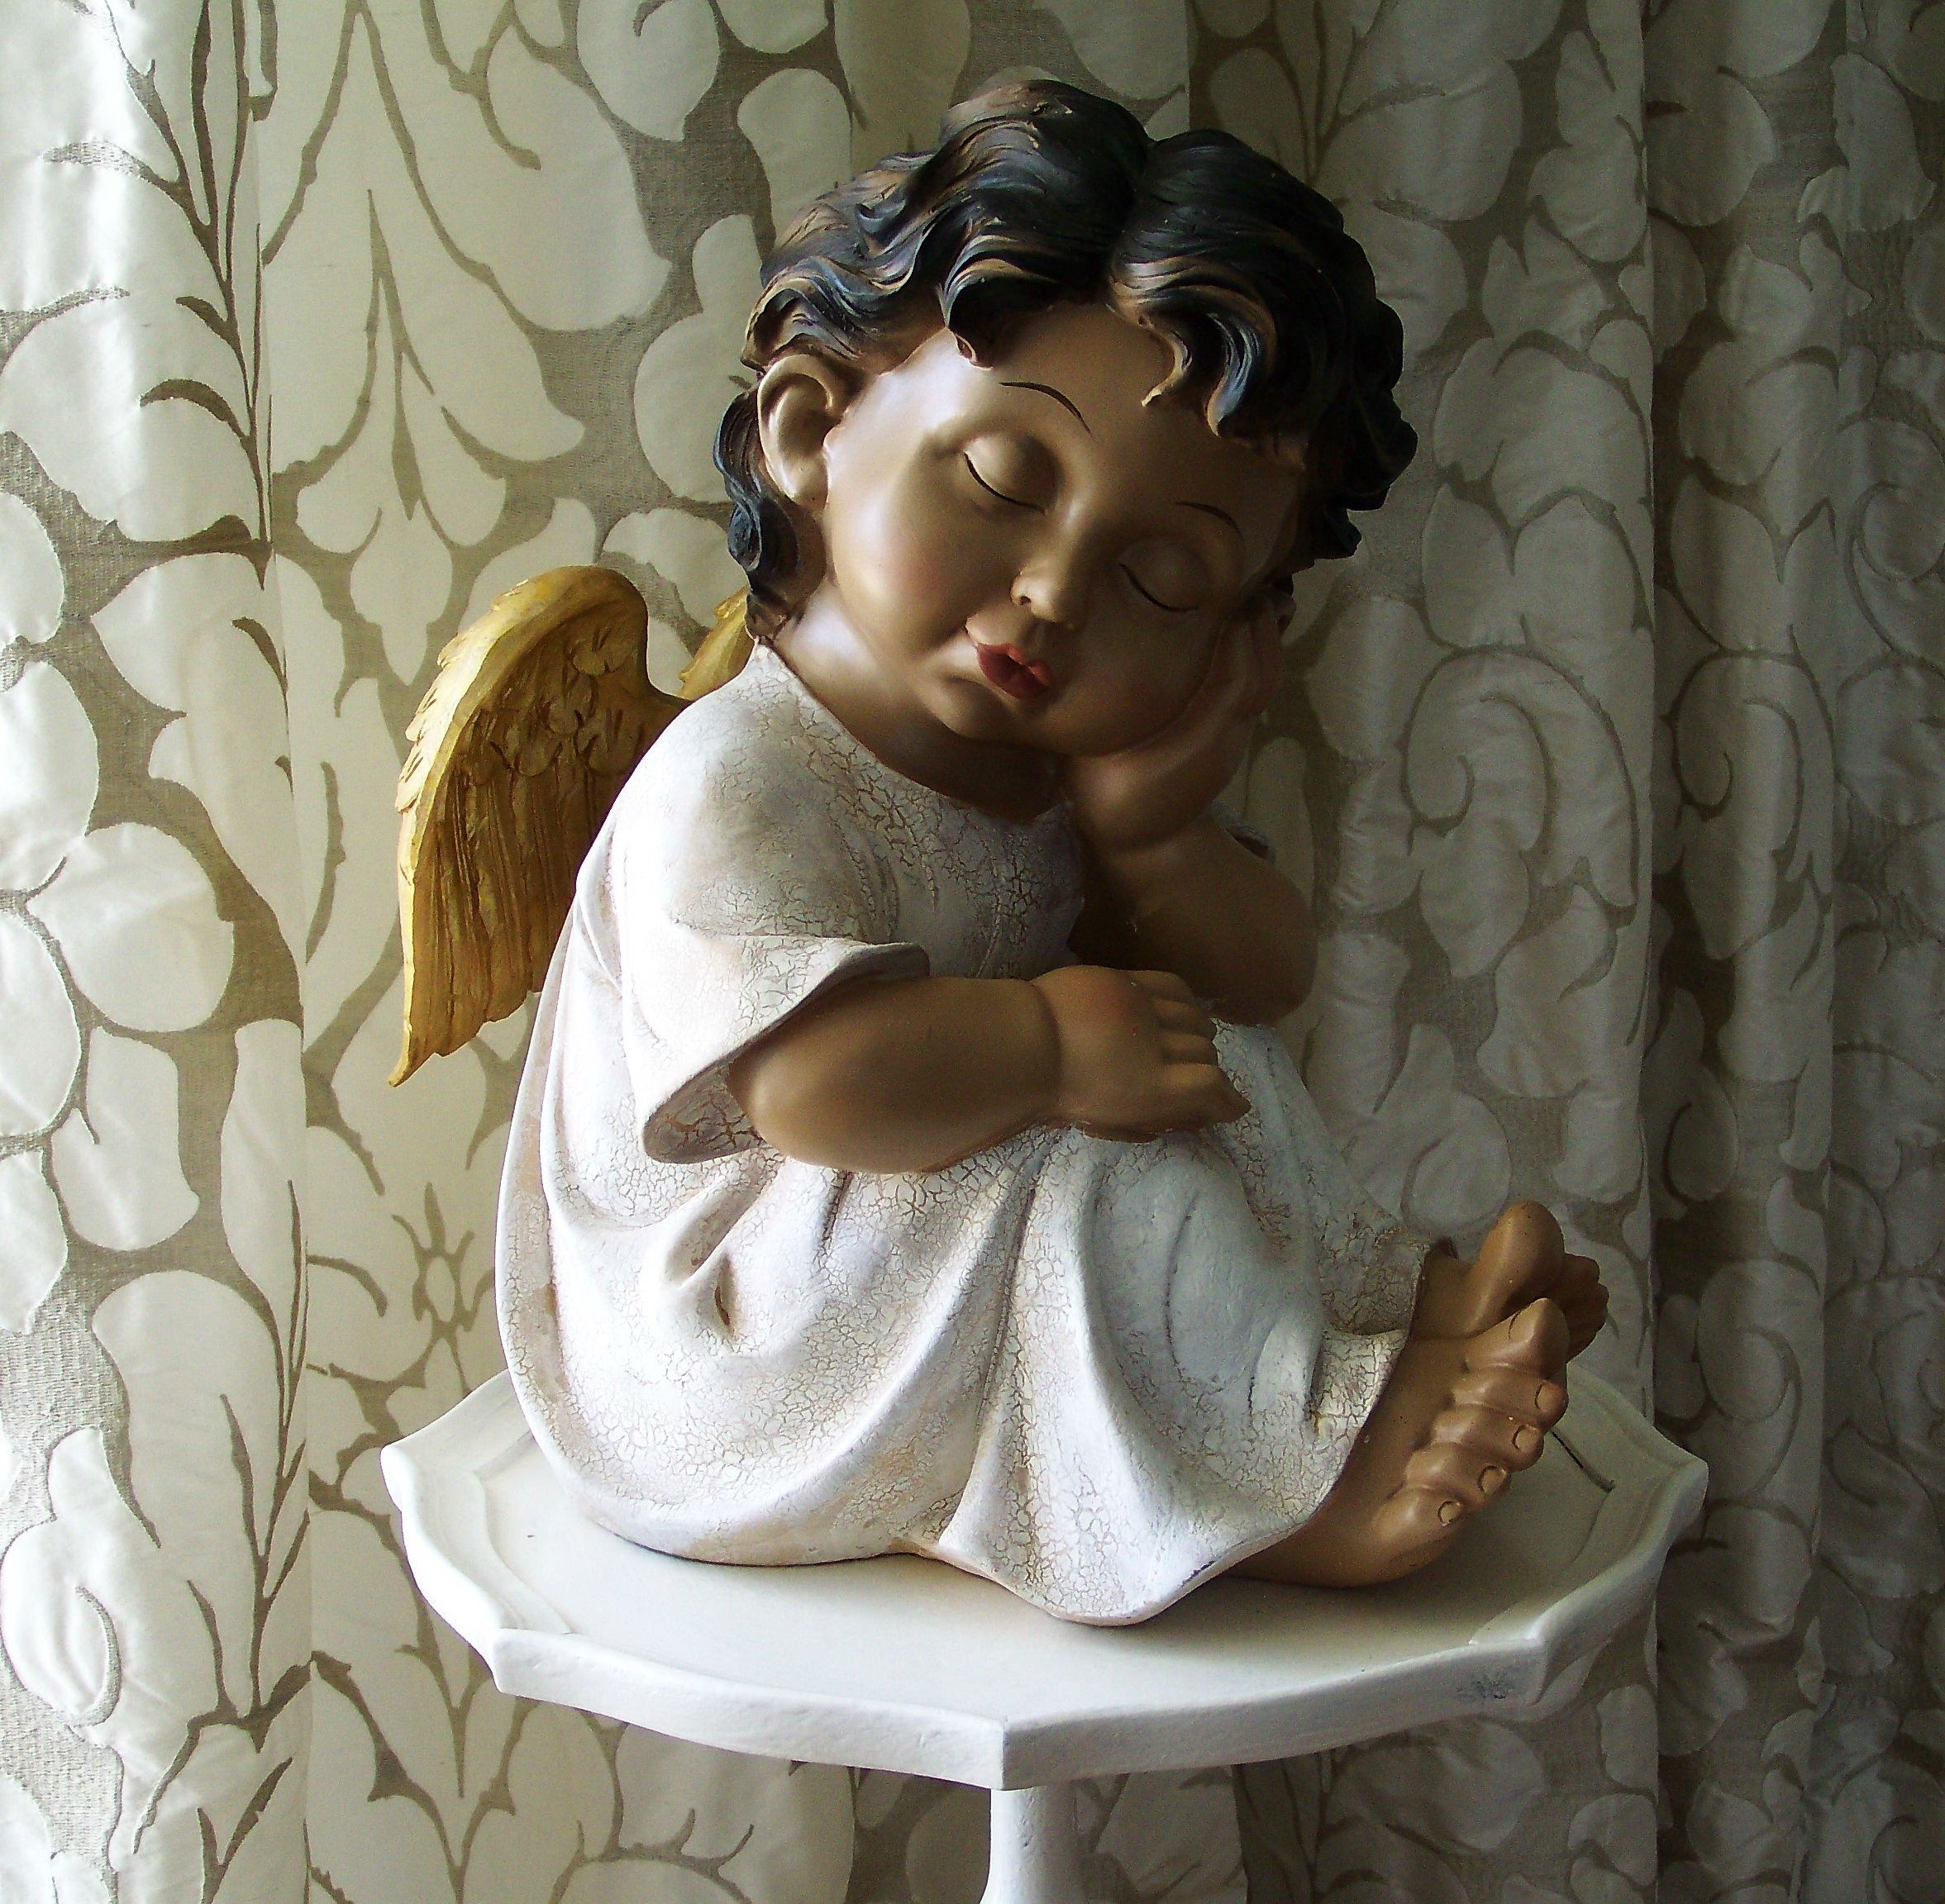
statue, sitting, toy, ornaments, fictional character, human positions, nikki, white clad